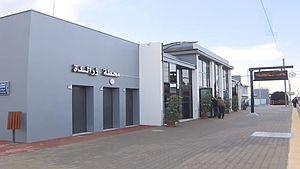
logooooo